Battle of Temesvár

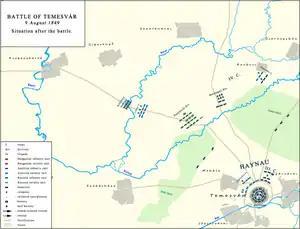
The battle of Temesvár (9 August 1849). The situation after the end of the battle

While the Austrian left and center had managed to cross the Nyárád without any opposition, the right flank was still menaced by the Kmety division, which was advancing from the direction of Szakállháza, threatening the III. Austrian corps with encirclement. In order to protect his troops from this threat, Major General Karl Joseph Freiherr von Lederer positioned his right wing (the Auersperg cuirassier regiment and a battery) in hook position, which was later joined by three batteries from the artillery reserve, one company of Sunstenau cuirassiers, and a platoon of Fiquelmont dragoons. Kmety retreated to the Csóka forest only after he was informed about the rout of the Hungarian center and right wing. He left a rearguard unit in Szakállháza.